Ninja (singer)

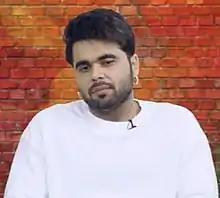
Ninja in 2019

Amit Bhalla professionally known as Ninja (formerly Ninja Jatt) is an Indian playback singer and actor associated with Punjabi music and cinema. He is Best known for his songs like "Aadat, Oh Kyu Ni Jan Sake, Roii Na, Thokda Reha and Gall Jattan Wali". He made his acting debut with the movie Channa Mereya for which he received Filmfare Best Debut Male Award.